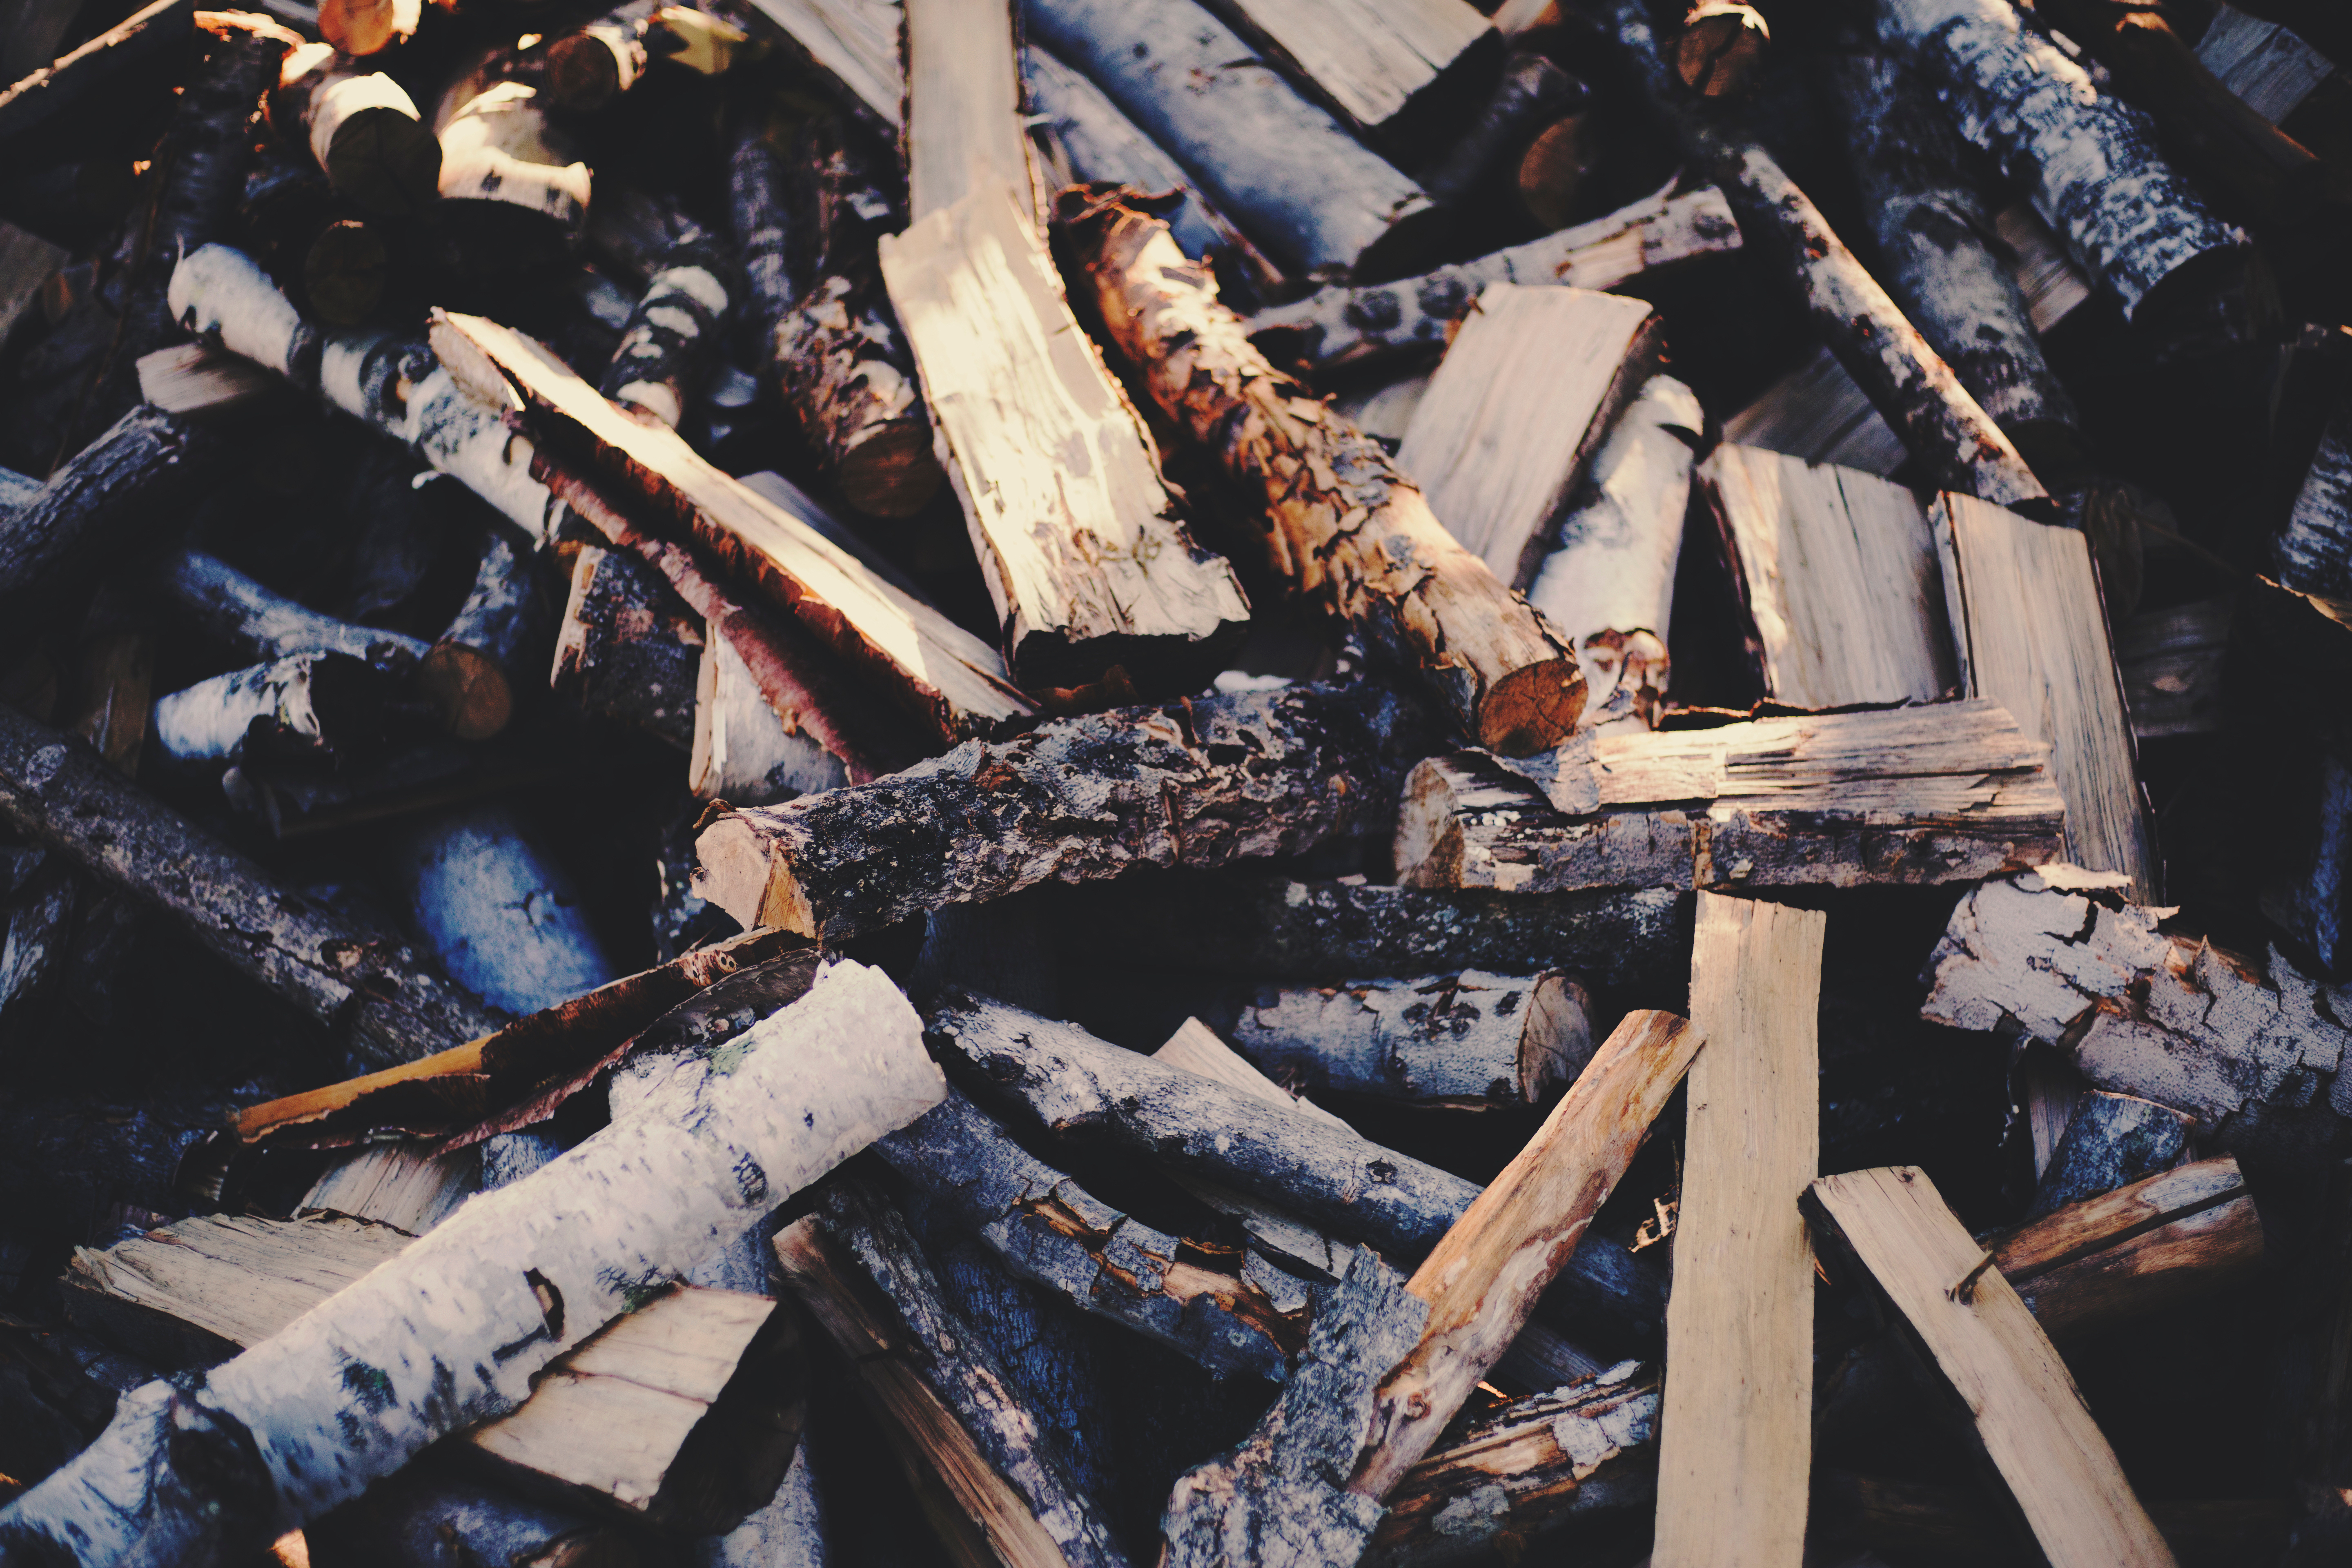
wood, vehicle, scrap